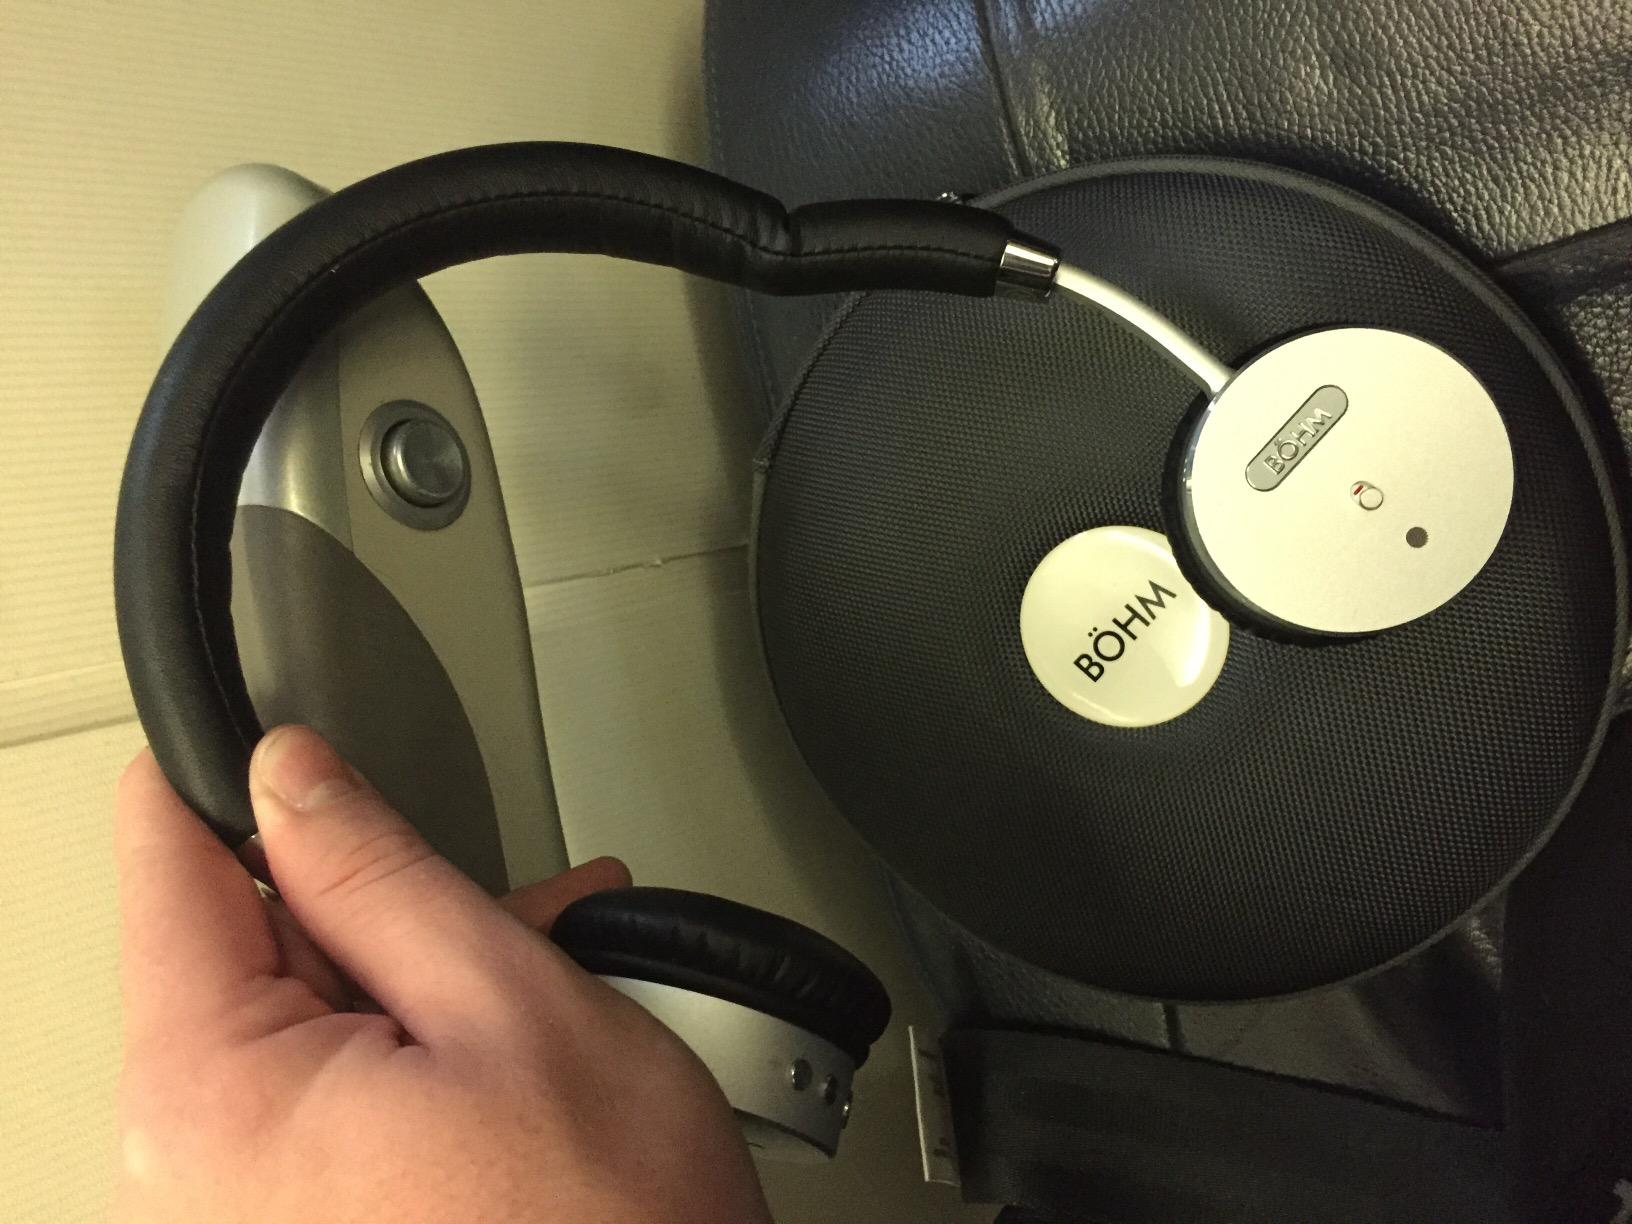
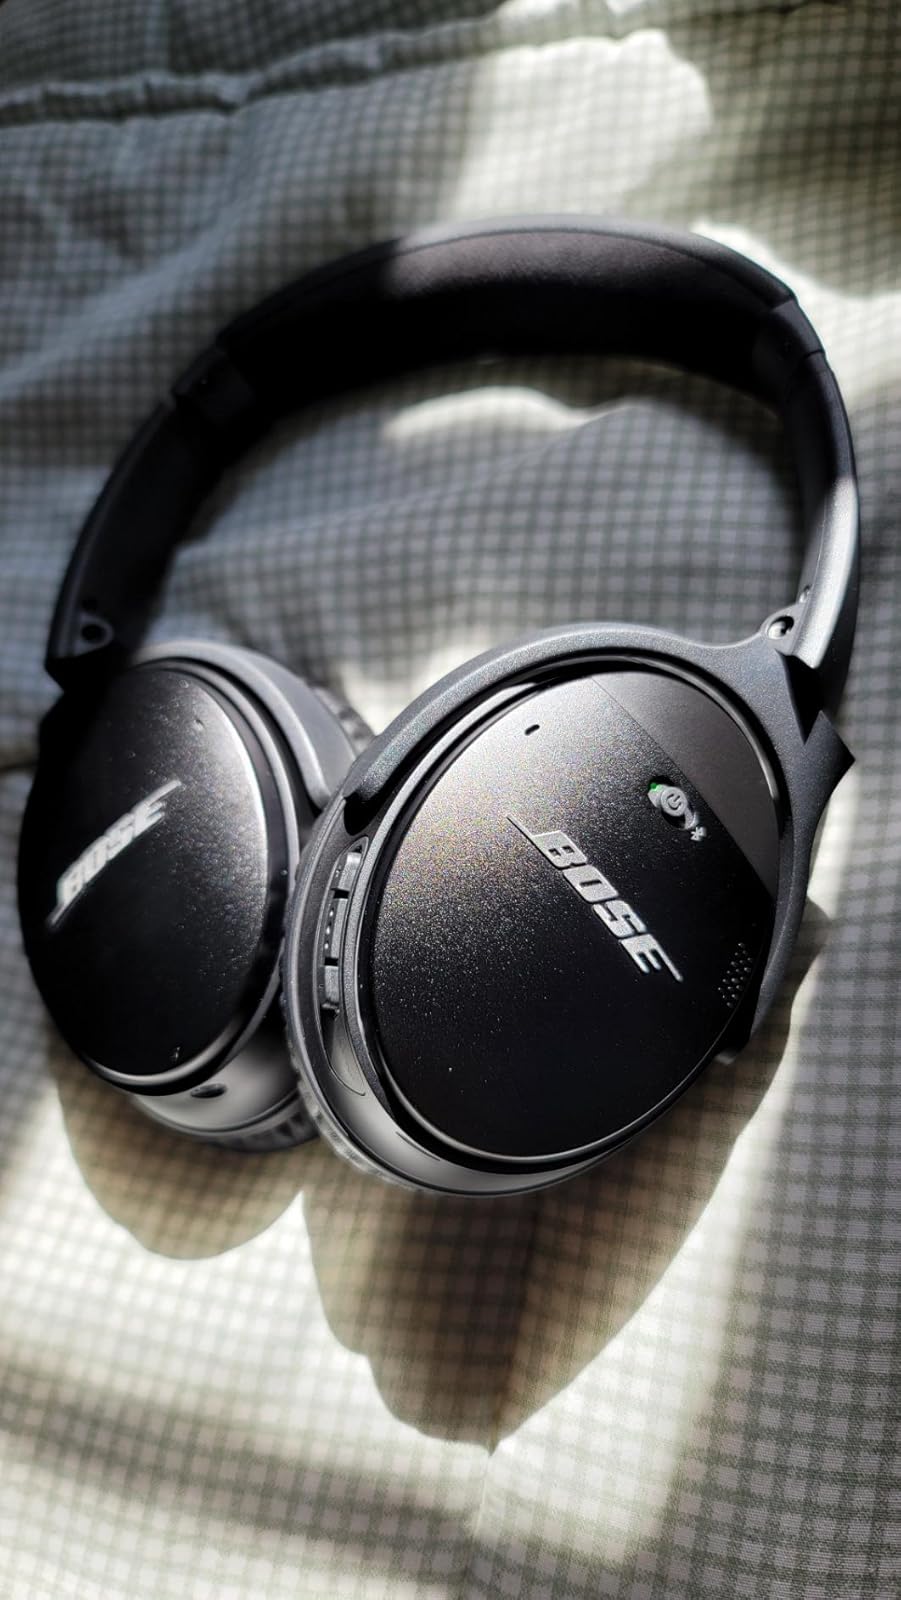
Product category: headphones
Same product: no